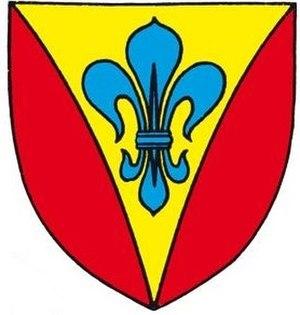
Biedermannsdorf est une commune autrichienne du district de Mödling en Basse-Autriche.